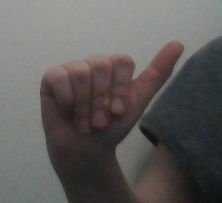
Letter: dhad